Counter Logic Gaming

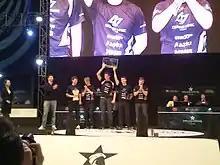
Counter Logic Gaming Europe at the Finals of the 2012 OGN Summer Championship. From left: Peter "Yellowpete" Wüppen, Henrik "Froggen" Hansen, Mike "Wickd" Petersen, Stephen "Snoopeh" Ellis and Mitch "Krepo" Voorspoels.

On June 10, 2012, Counter Logic Gaming Europe flew to Anaheim, California to participate in the 2012 MLG Spring Championships. Beaten out of the Winners Bracket by Team SoloMid, CLG.EU defeated both Team Curse EU and Orbit Gaming to advance to round six of the Losers Bracket, where they fell to Counter Logic Gaming Prime, going home with a fifth/sixth-place finish. After only six days of rest, the team flew out to Jönköping, Sweden to participate in DreamHack Summer 2012. In the group stage, CLG.EU placed first, defeating Moscow Five, Absolute Legends, and Mebdi's Minions, and then defeated FnaticRC to advance to the Grand Final. There, CLG.EU defeated Moscow Five once again in dominating fashion, securing their first major offline title.